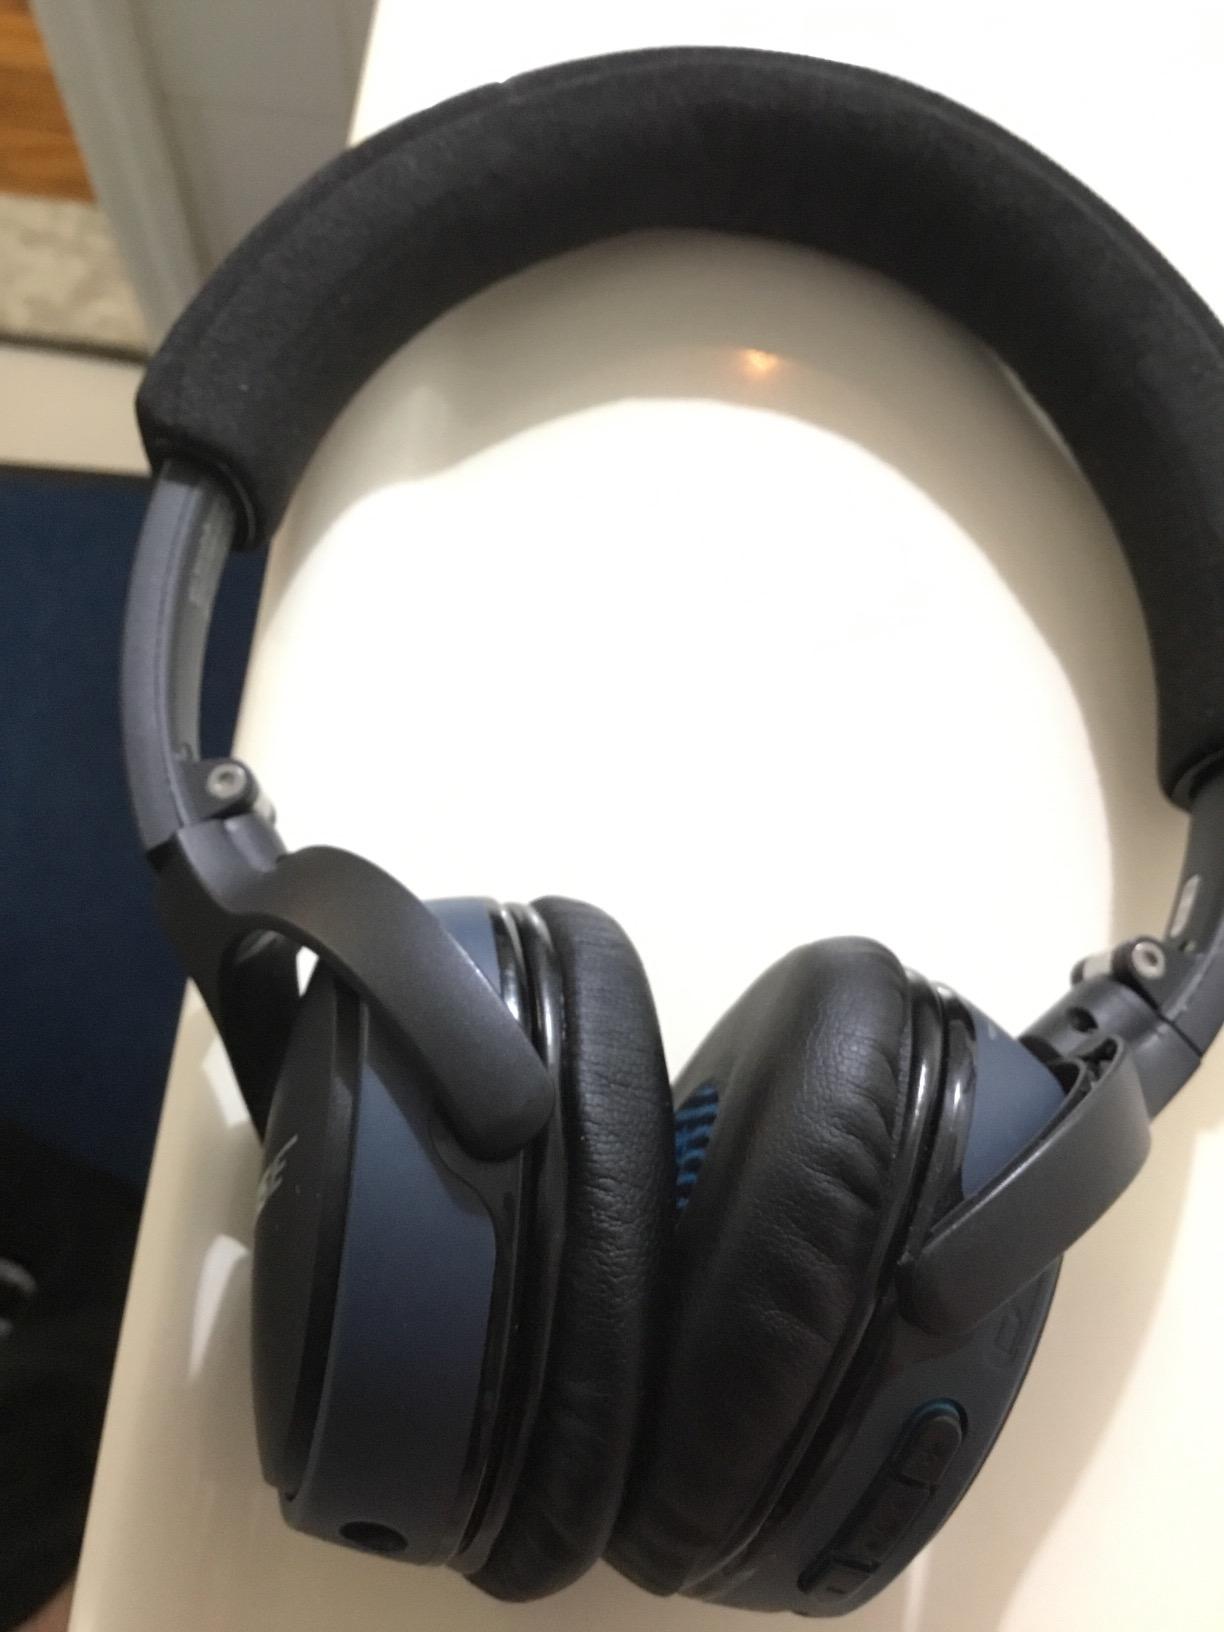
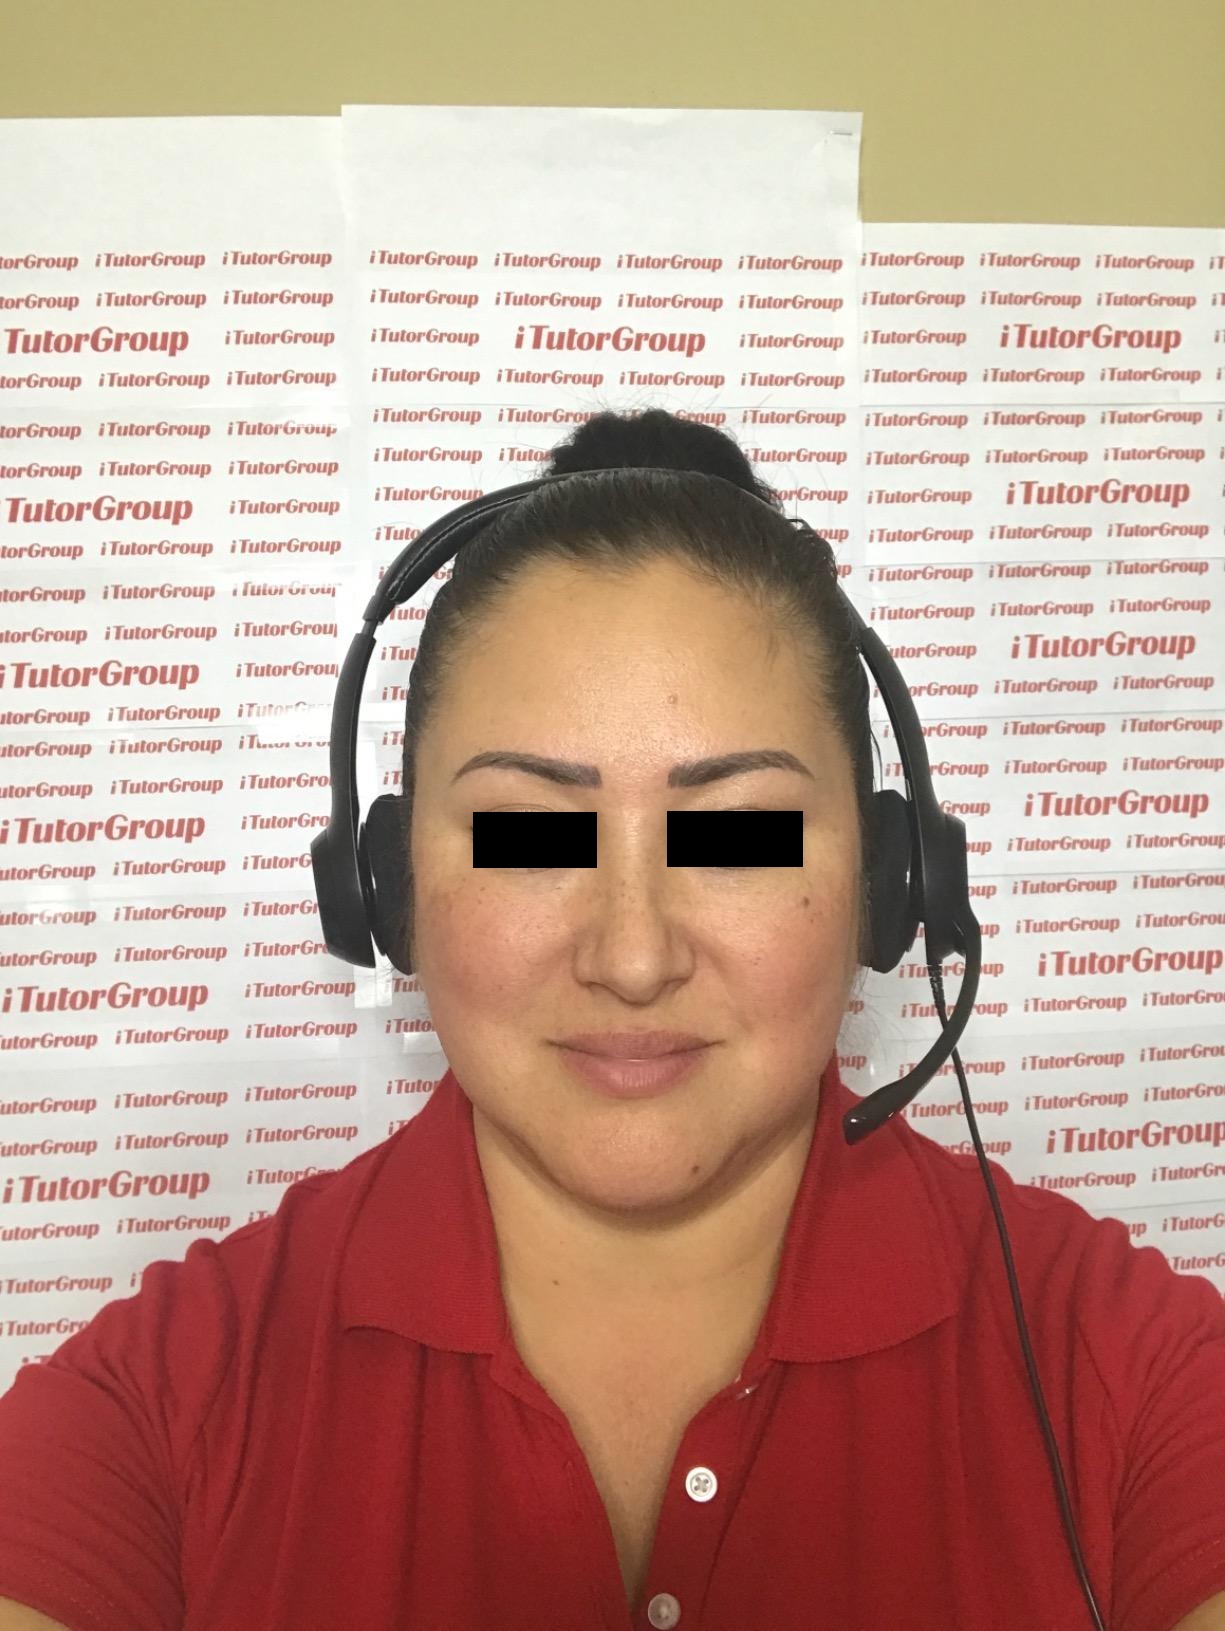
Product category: headphones
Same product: no